Ethel Mairet

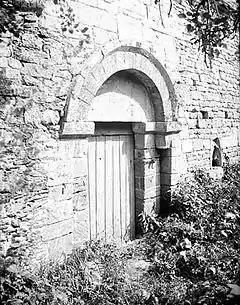
The Norman Chapel House main entrance in Broad Campden in 1895. This (partly 12th century) house was renovated by C. R. Ashbee for Ananda Coomaraswamy from 1905 to 1907

She met the art historian and philosopher Ananda Coomaraswamy. The couple married on 19 June 1902 and travelled to Ceylon (now Sri Lanka), where he conducted a mineral survey. The couple recorded the arts and crafts of each village, and Mairet kept detailed journals, photographing each craft she observed. They returned to England in 1907 and published their investigations into Ceylon crafts.